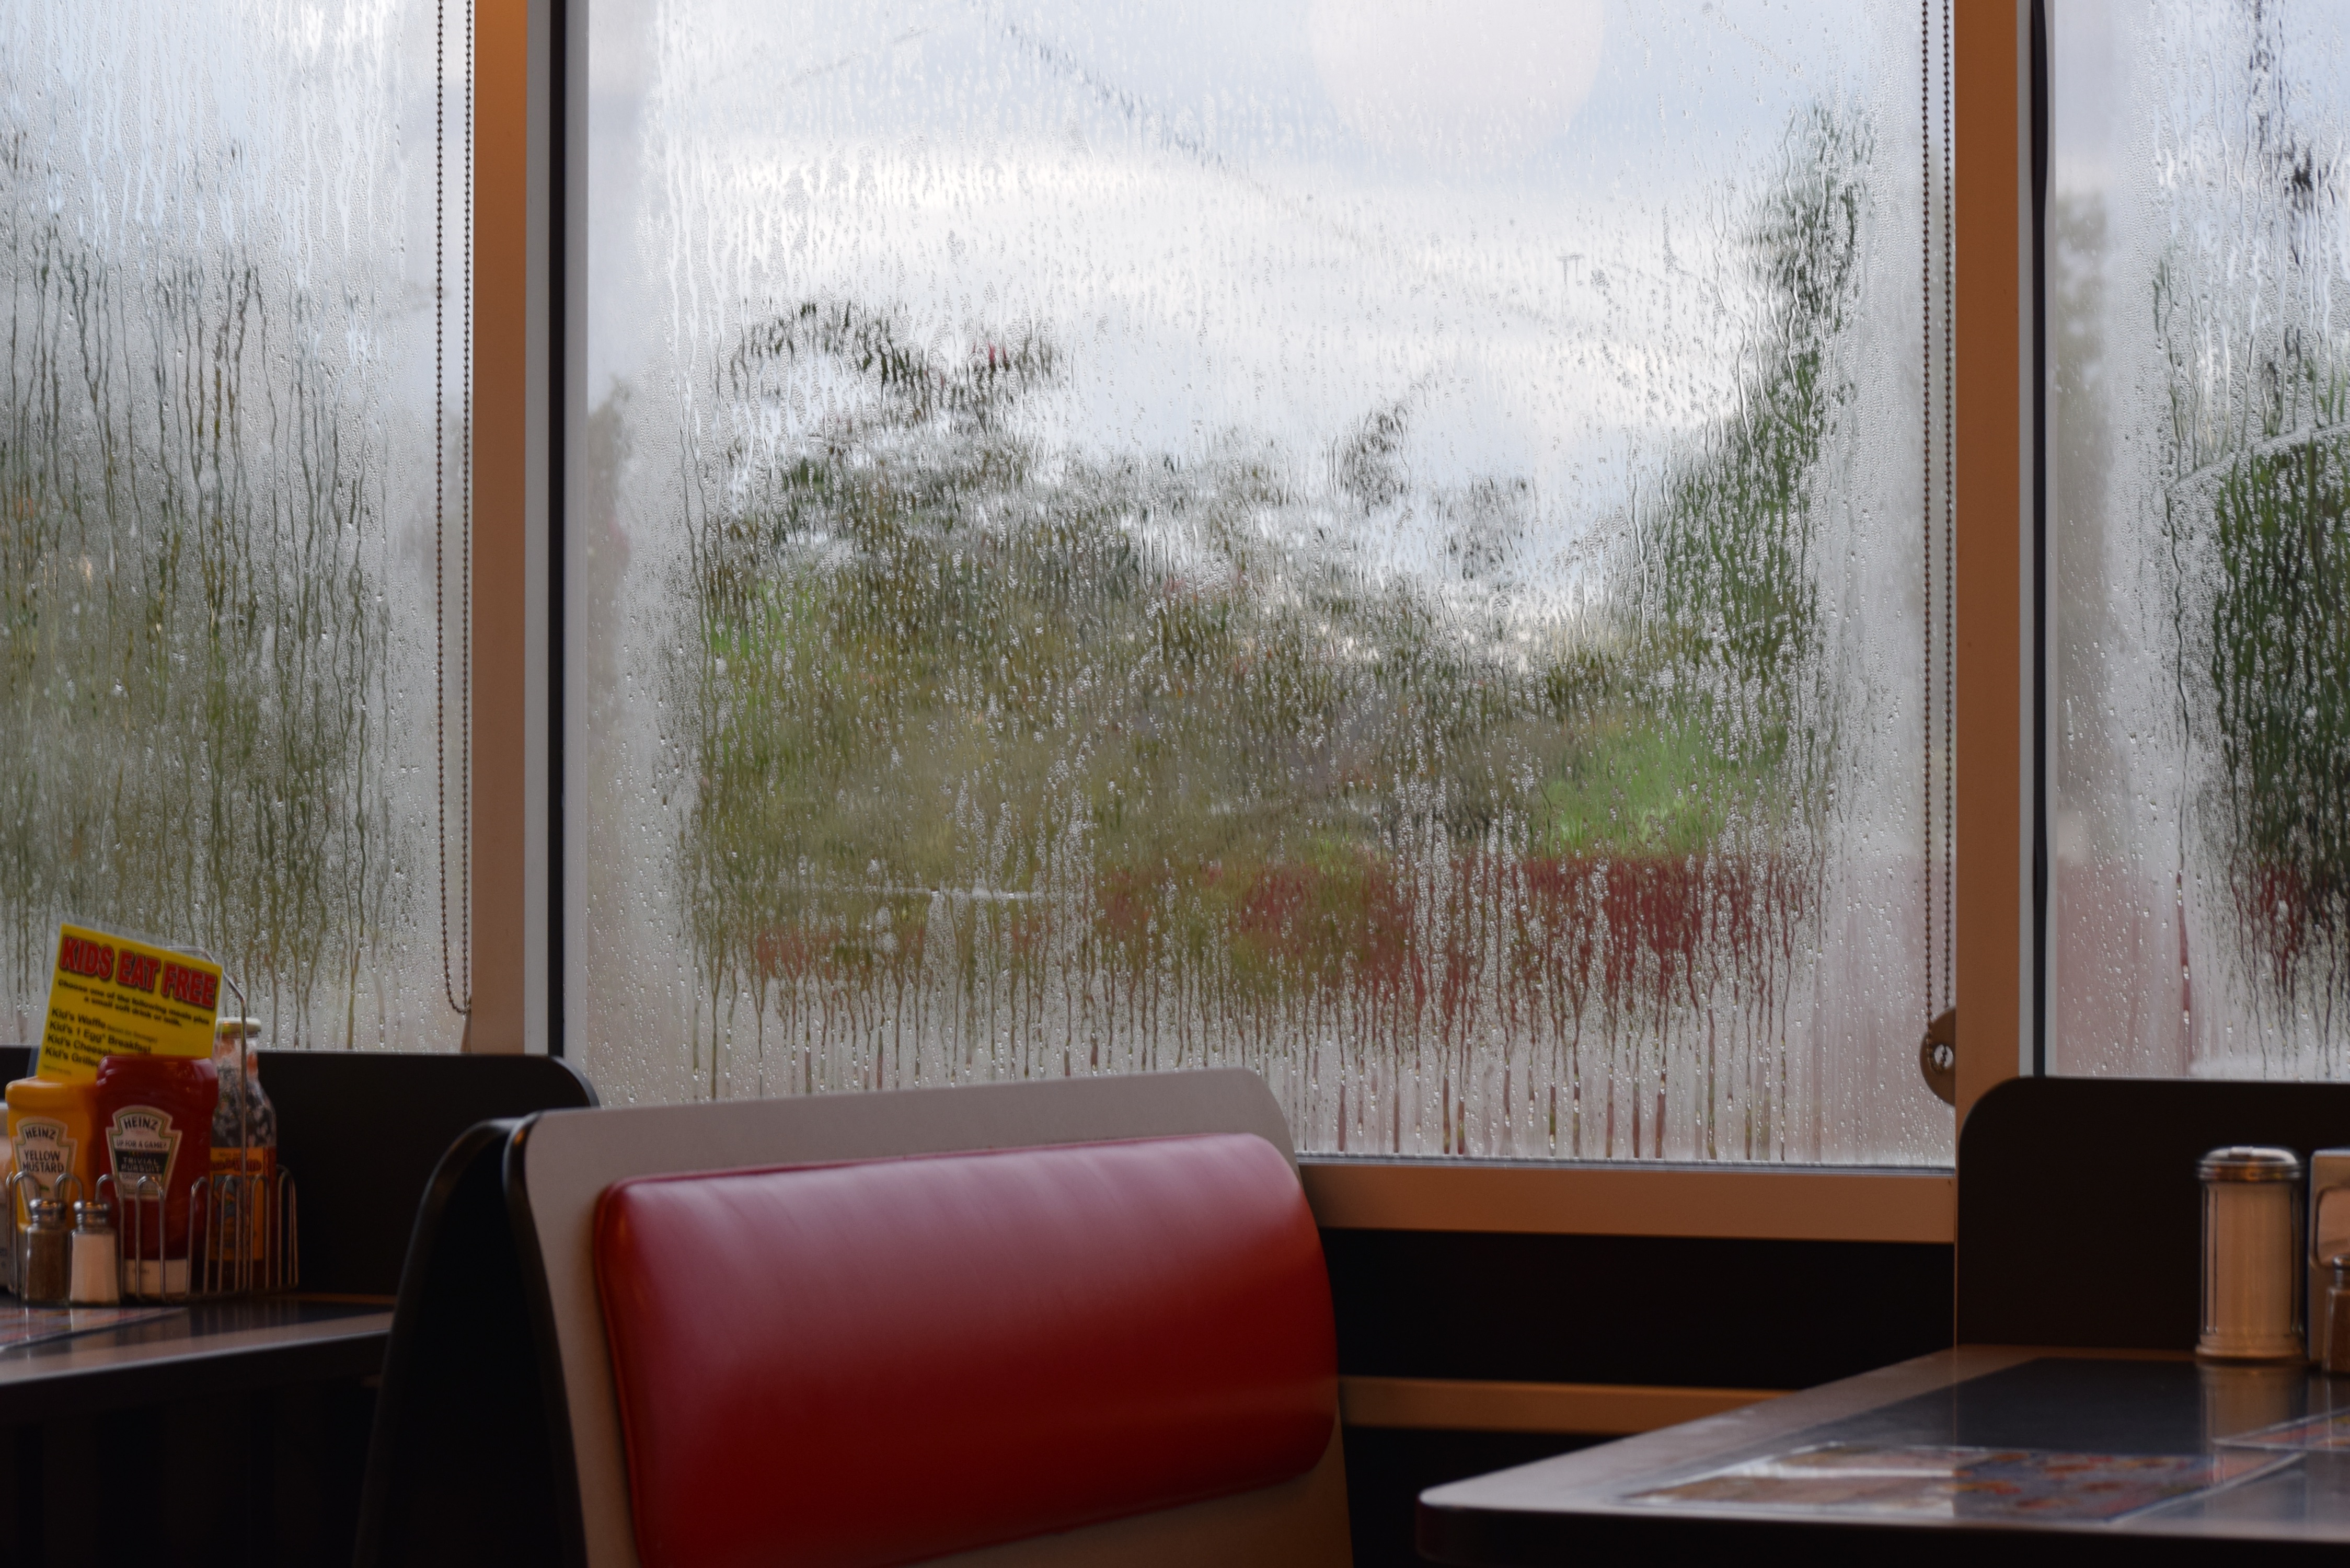
window, restaurant, home, wall, property, interior design, mural, modern art, window covering